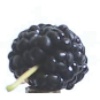
Label: Mulberry 1